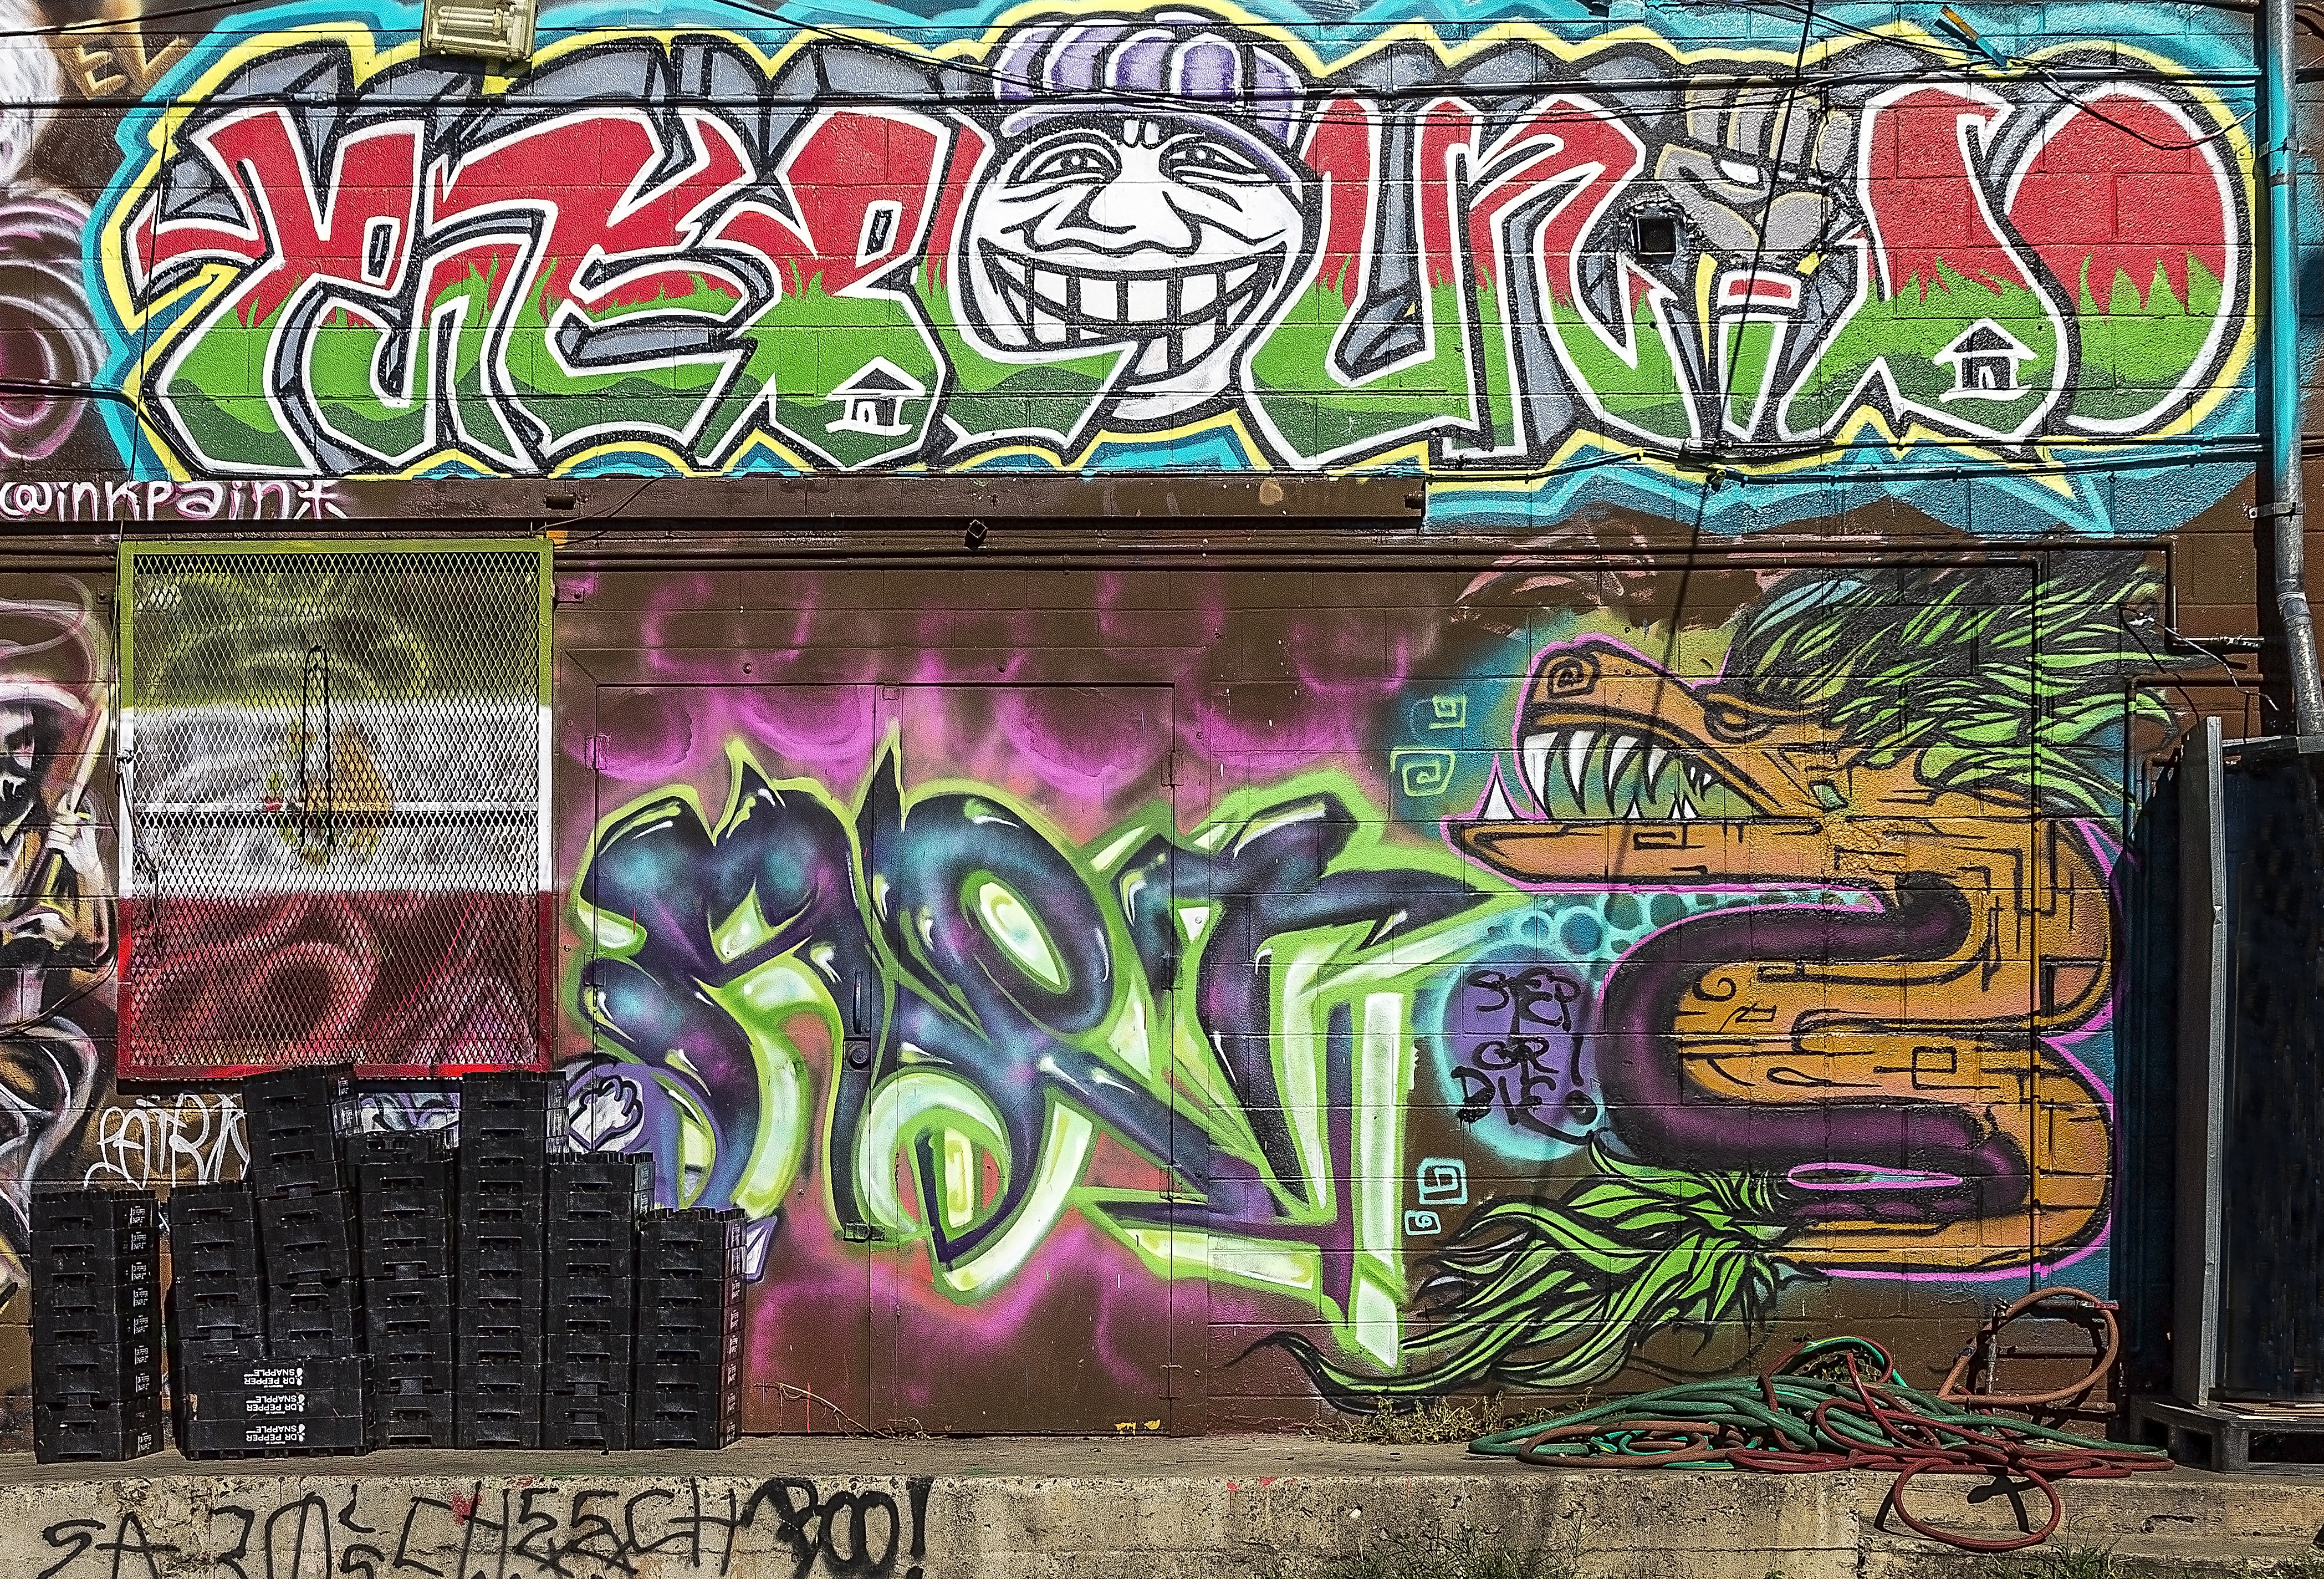
abstract, street, city, urban, artistic, grunge, graffiti, street art, art, background, mural, spray paint, painted, tags, tagging, graffiti wall, graffiti art, urban area